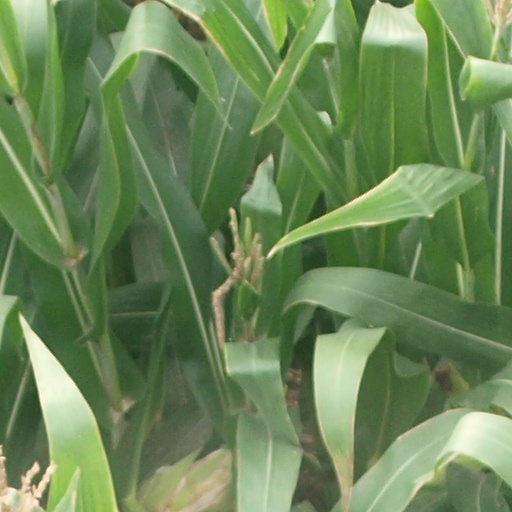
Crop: maize; corn